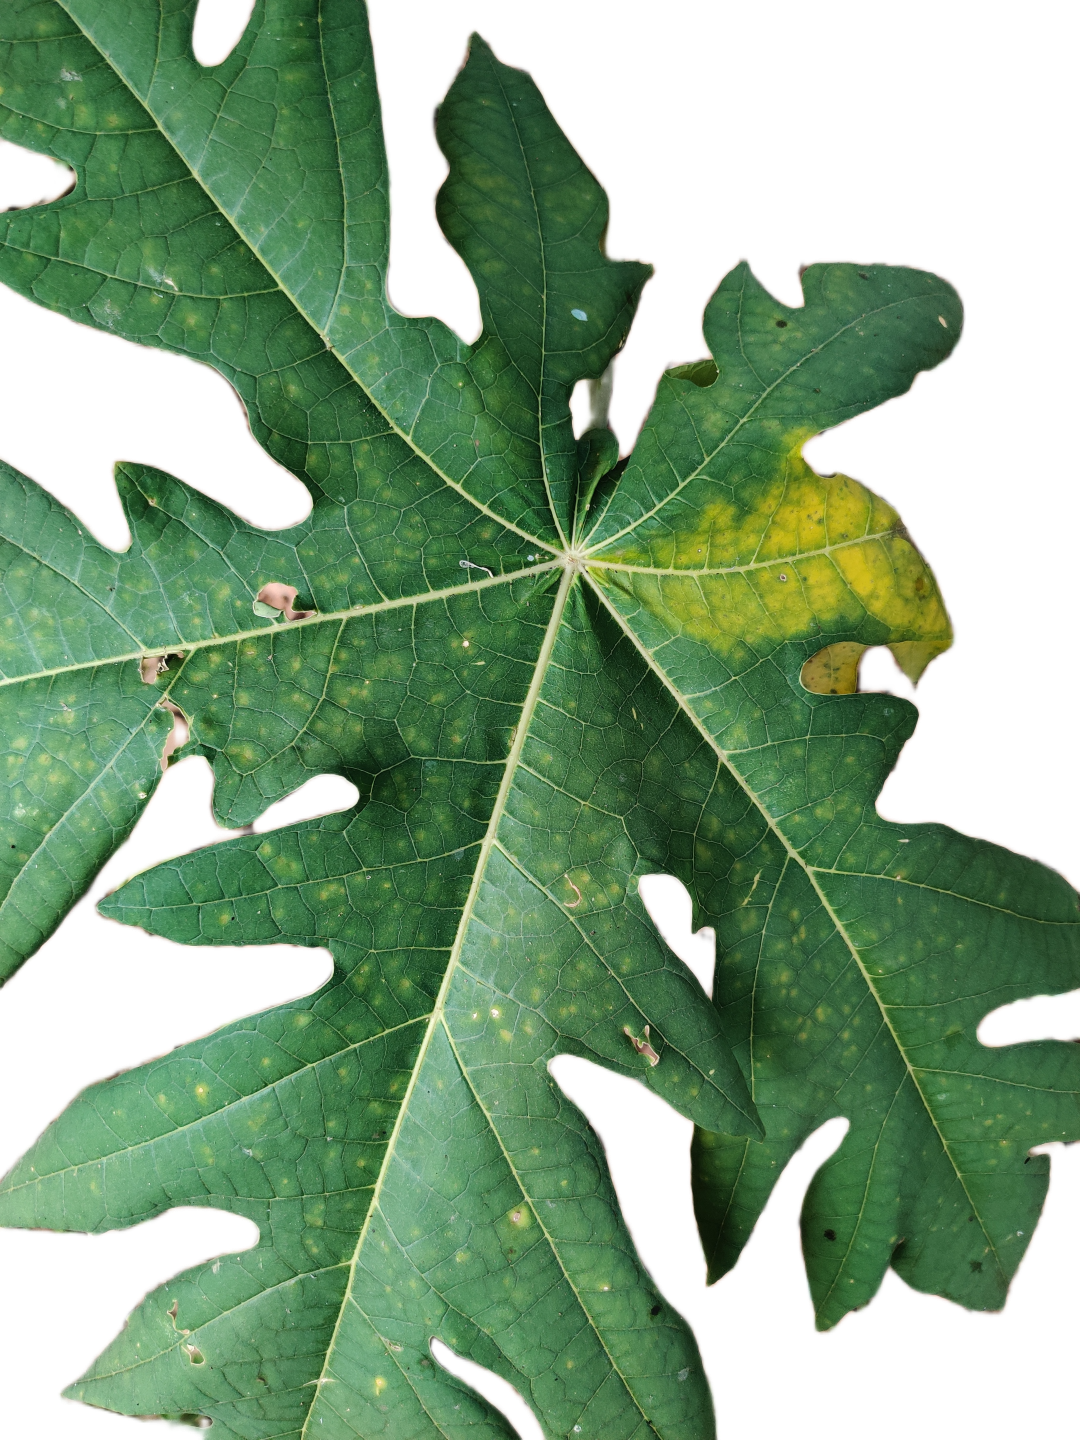
Crop: Papaya
Label: Carica_Insect_Hole